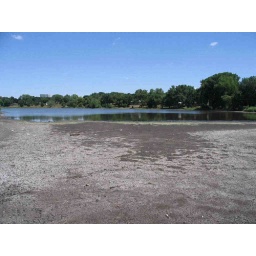
SW Part of lake (another angle) This area is completely under water normally